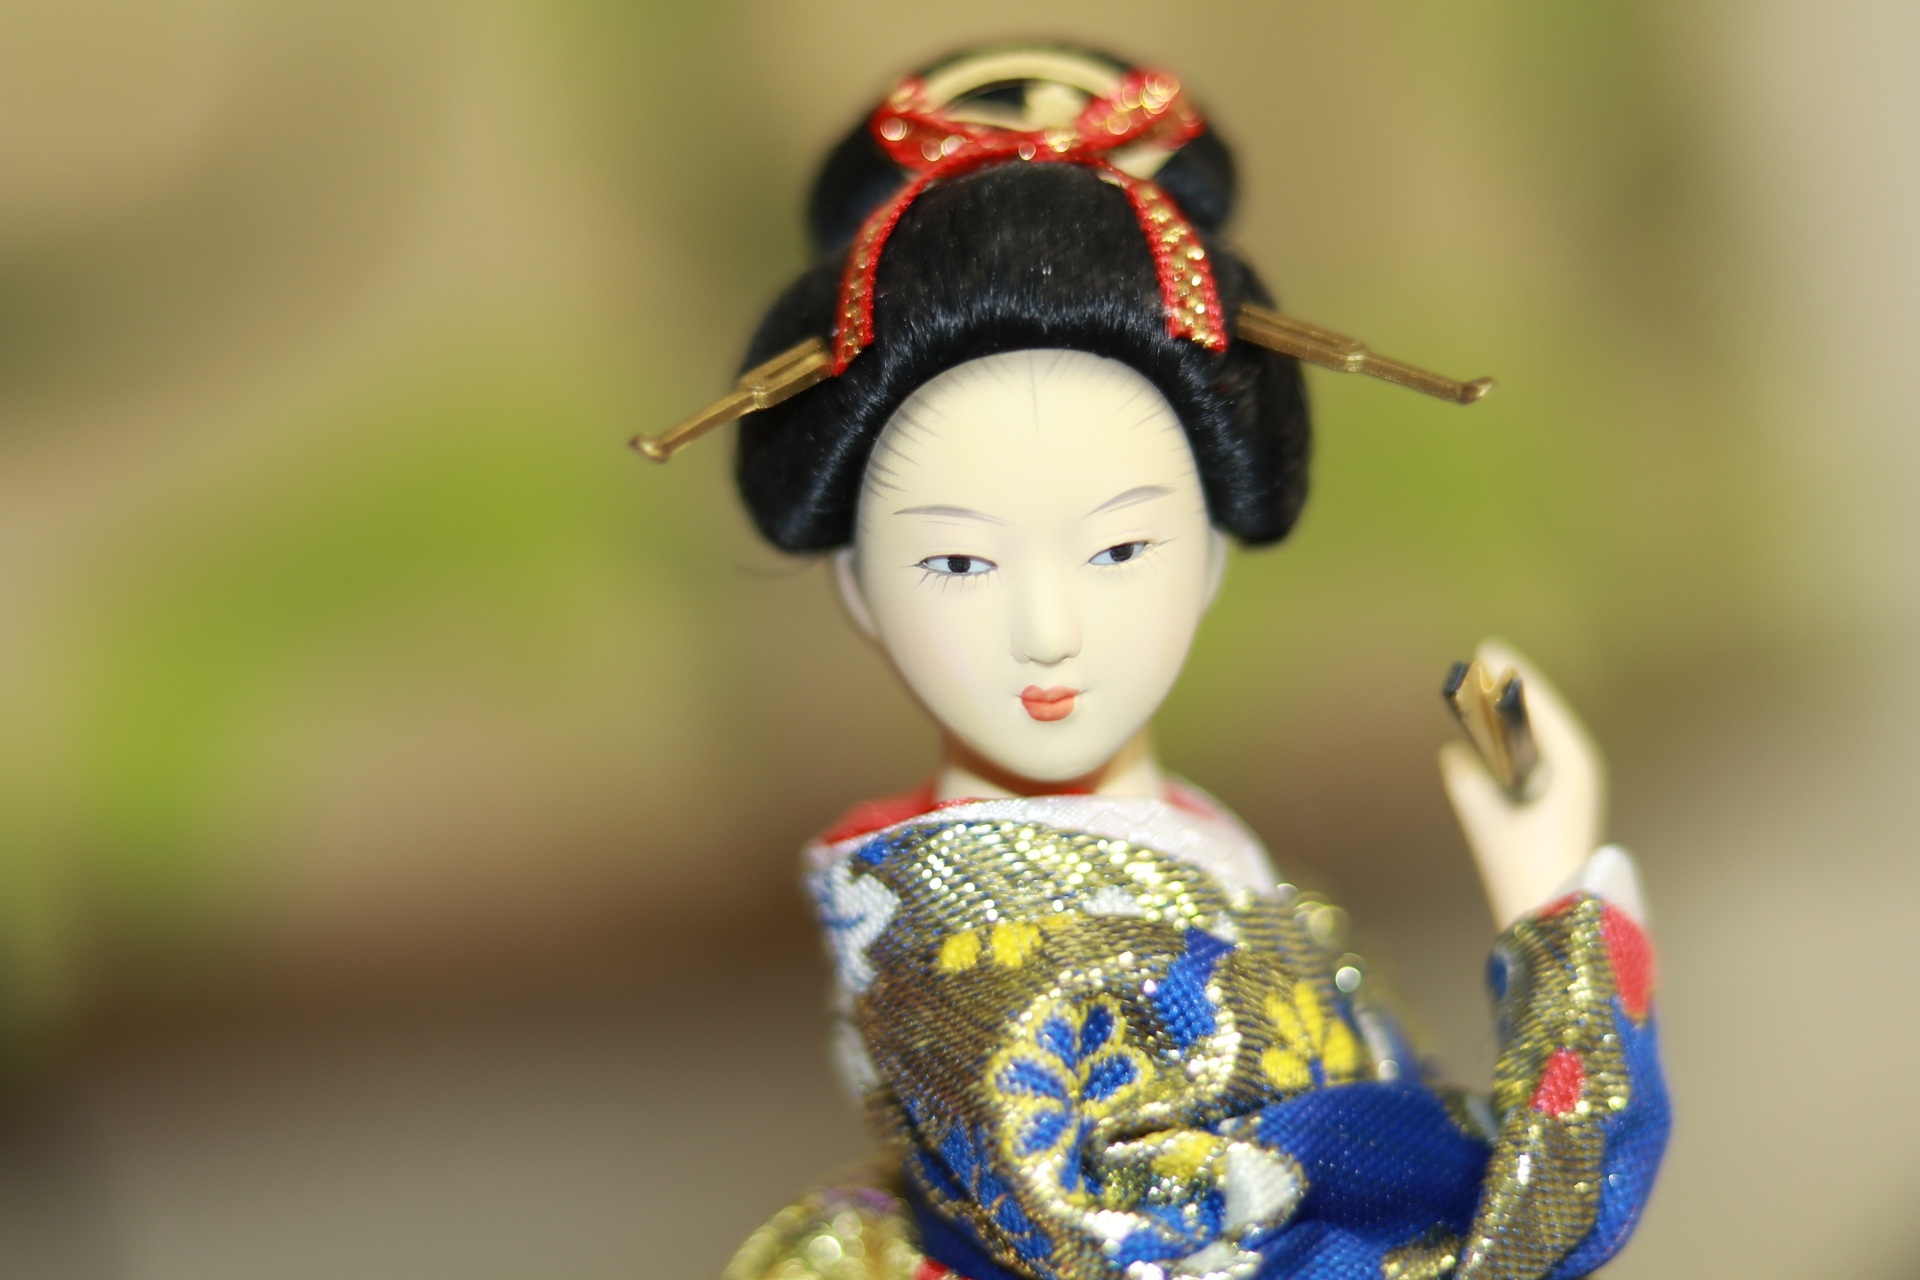
person, girl, woman, antique, flower, female, asian, portrait, young, fashion, lady, japan, toy, close up, face, doll, japanese, figurine, kyoto, culture, style, costume, geisha, attractive, traditional, macro photography